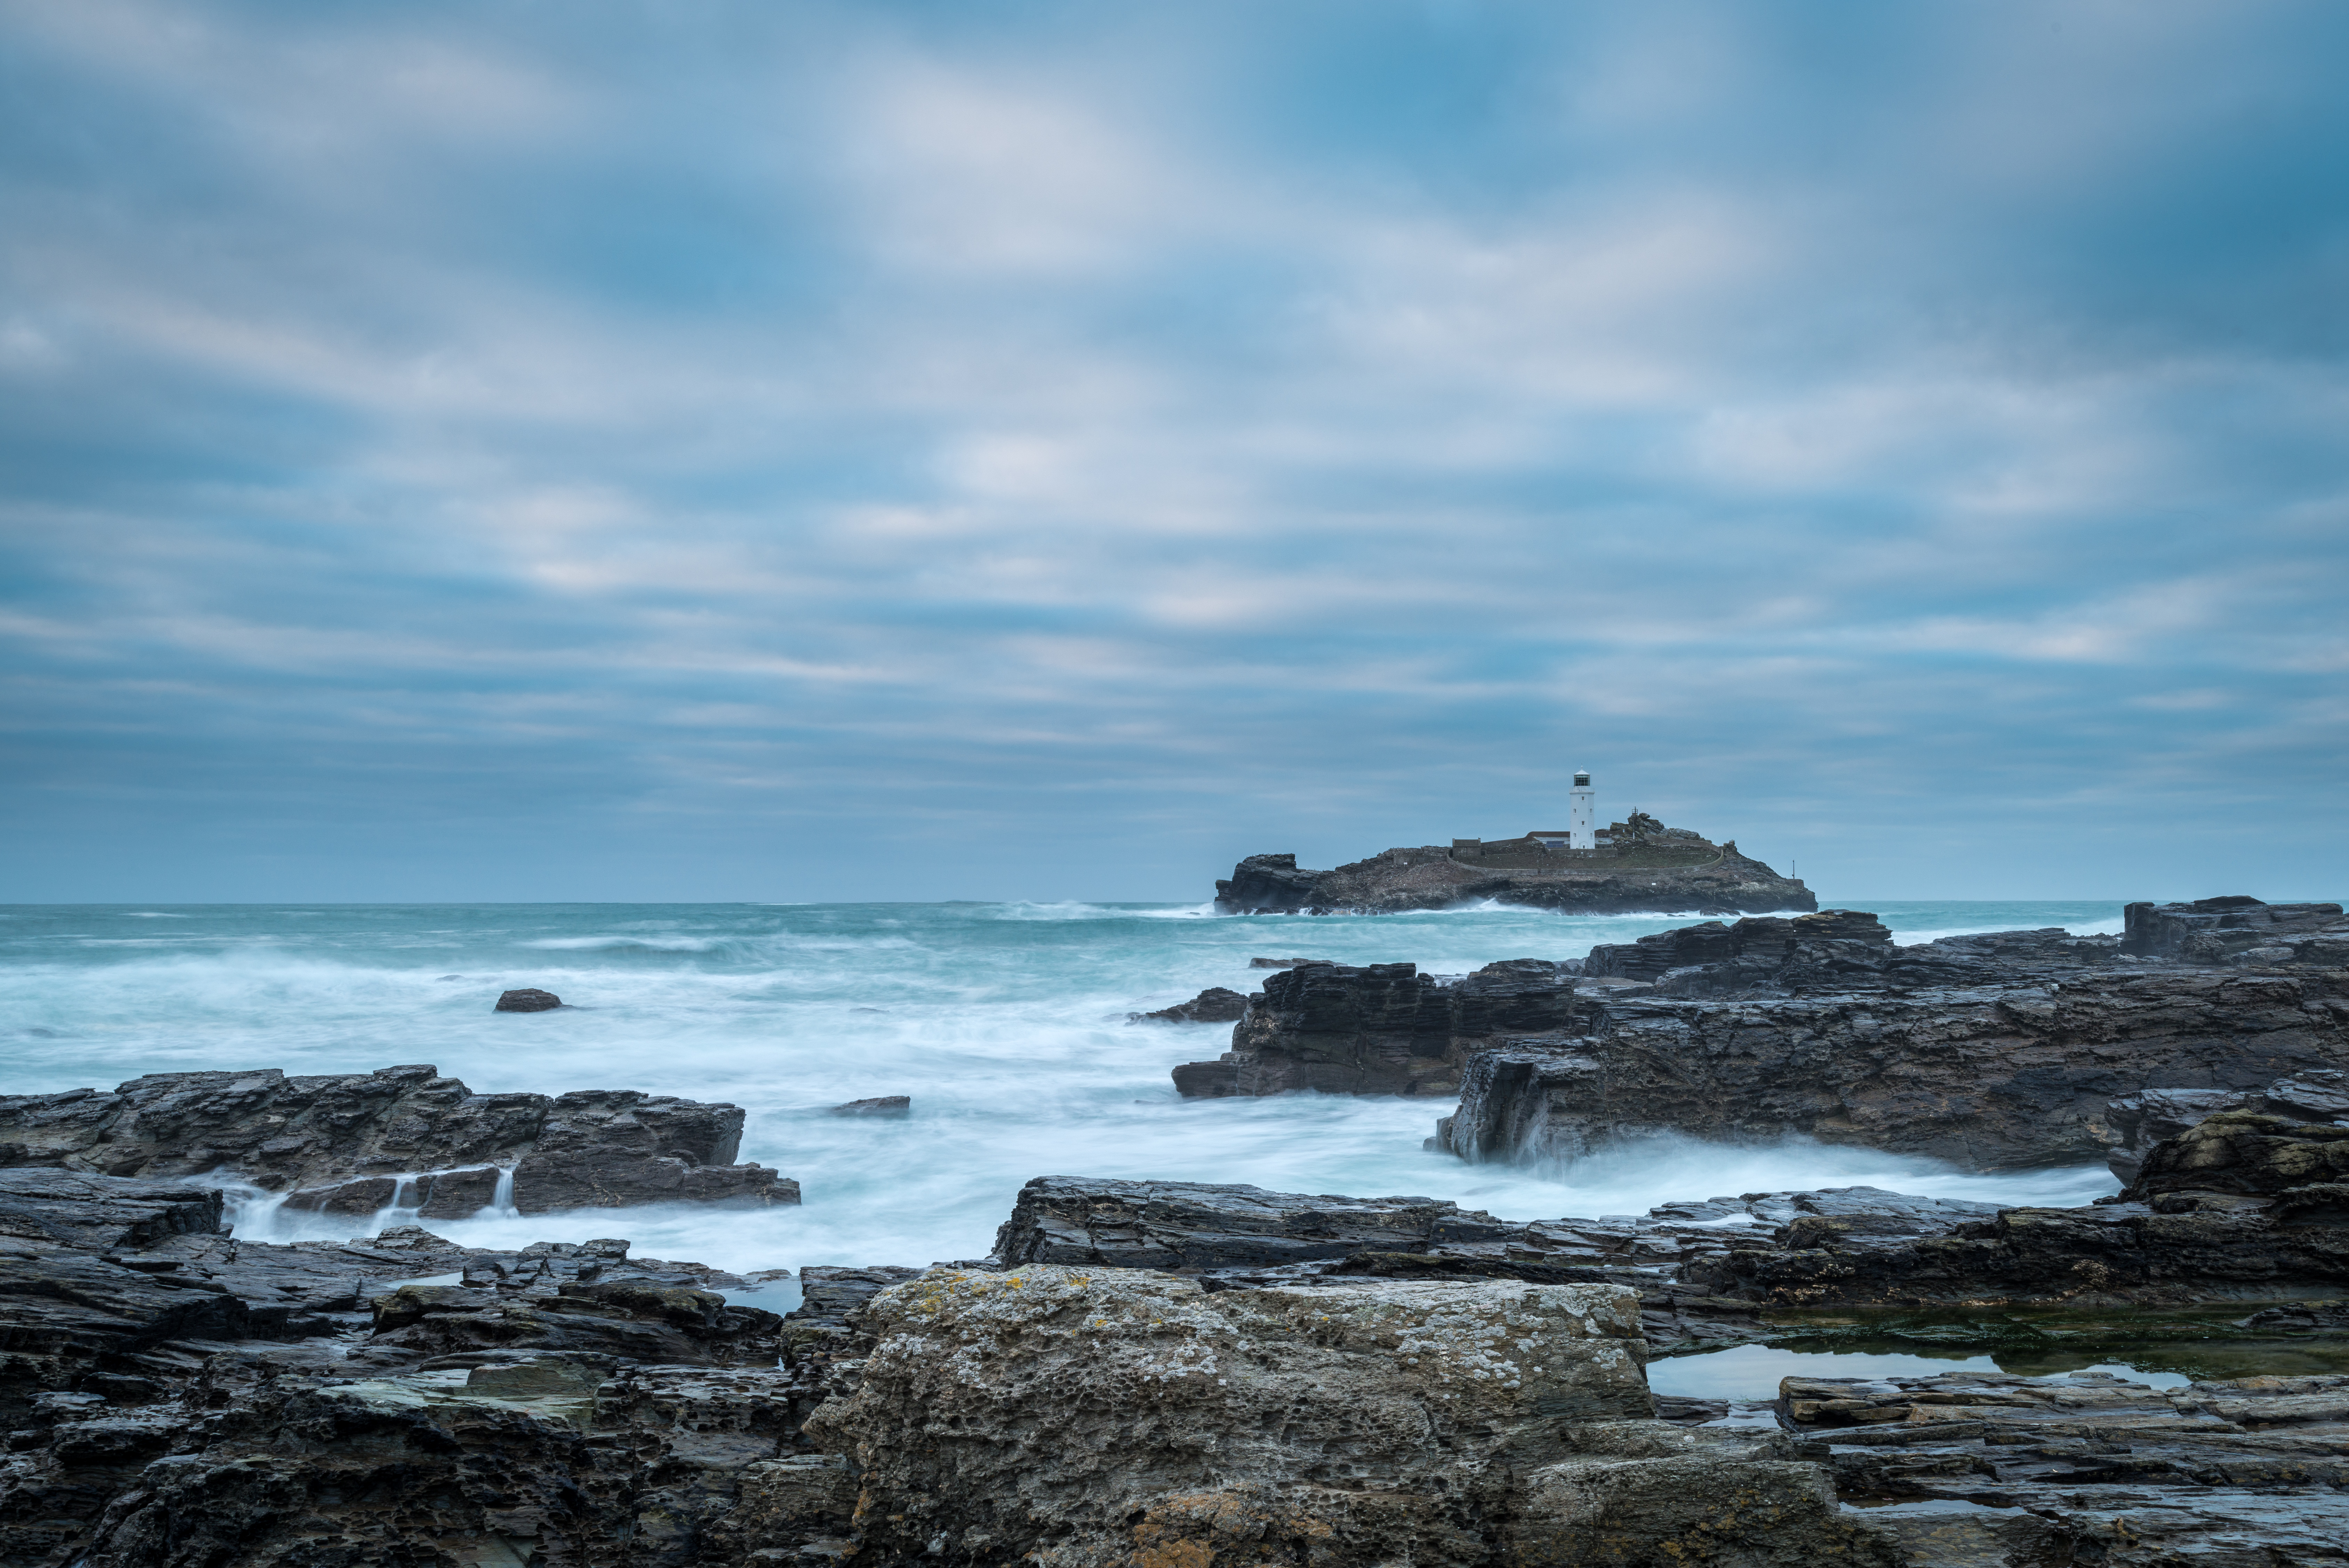
beach, landscape, sea, coast, water, rock, ocean, horizon, cloud, lighthouse, sky, shore, wave, cliff, dusk, cove, tower, bay, terrain, body of water, rocks, uk, england, waves, nikond800e, cornwall, cape, nikon1835, wind wave